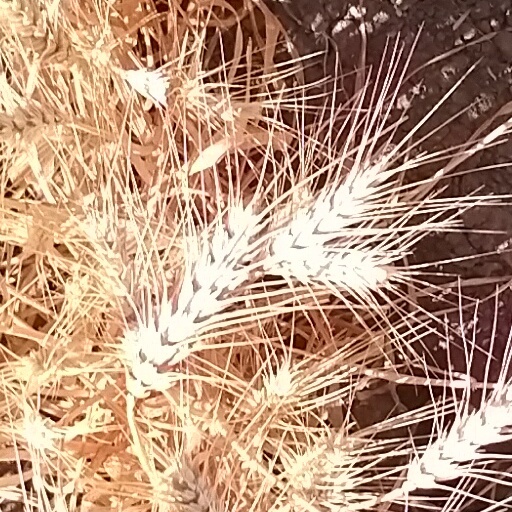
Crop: wheat